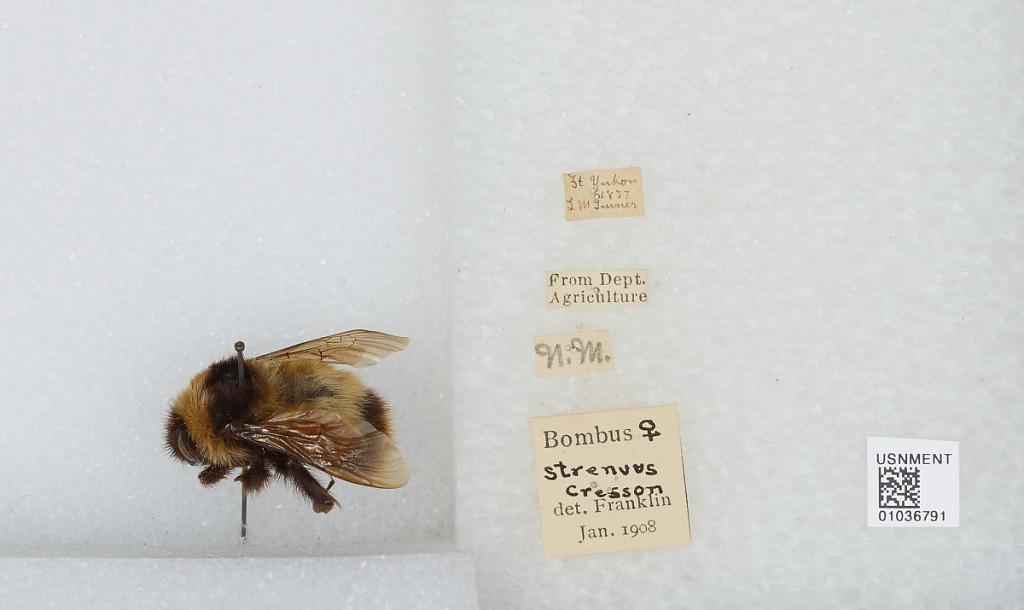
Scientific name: Bombus (Alpinobombus) neoboreus Sladen
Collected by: L. Turner
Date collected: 1877--
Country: United States
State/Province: Alaska
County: Yukon-Koyukuk
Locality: Fort Yukon
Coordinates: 66.5675, -145.256